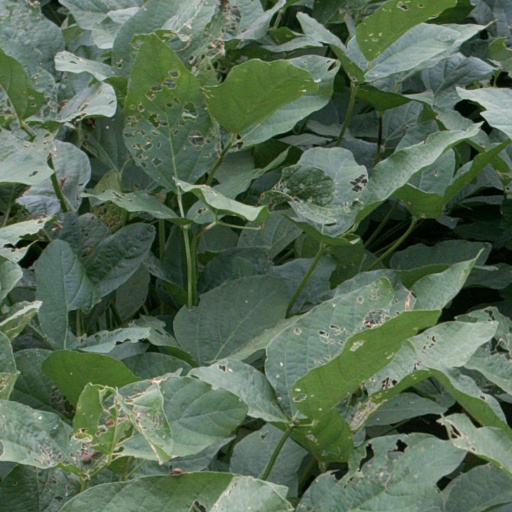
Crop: soybean